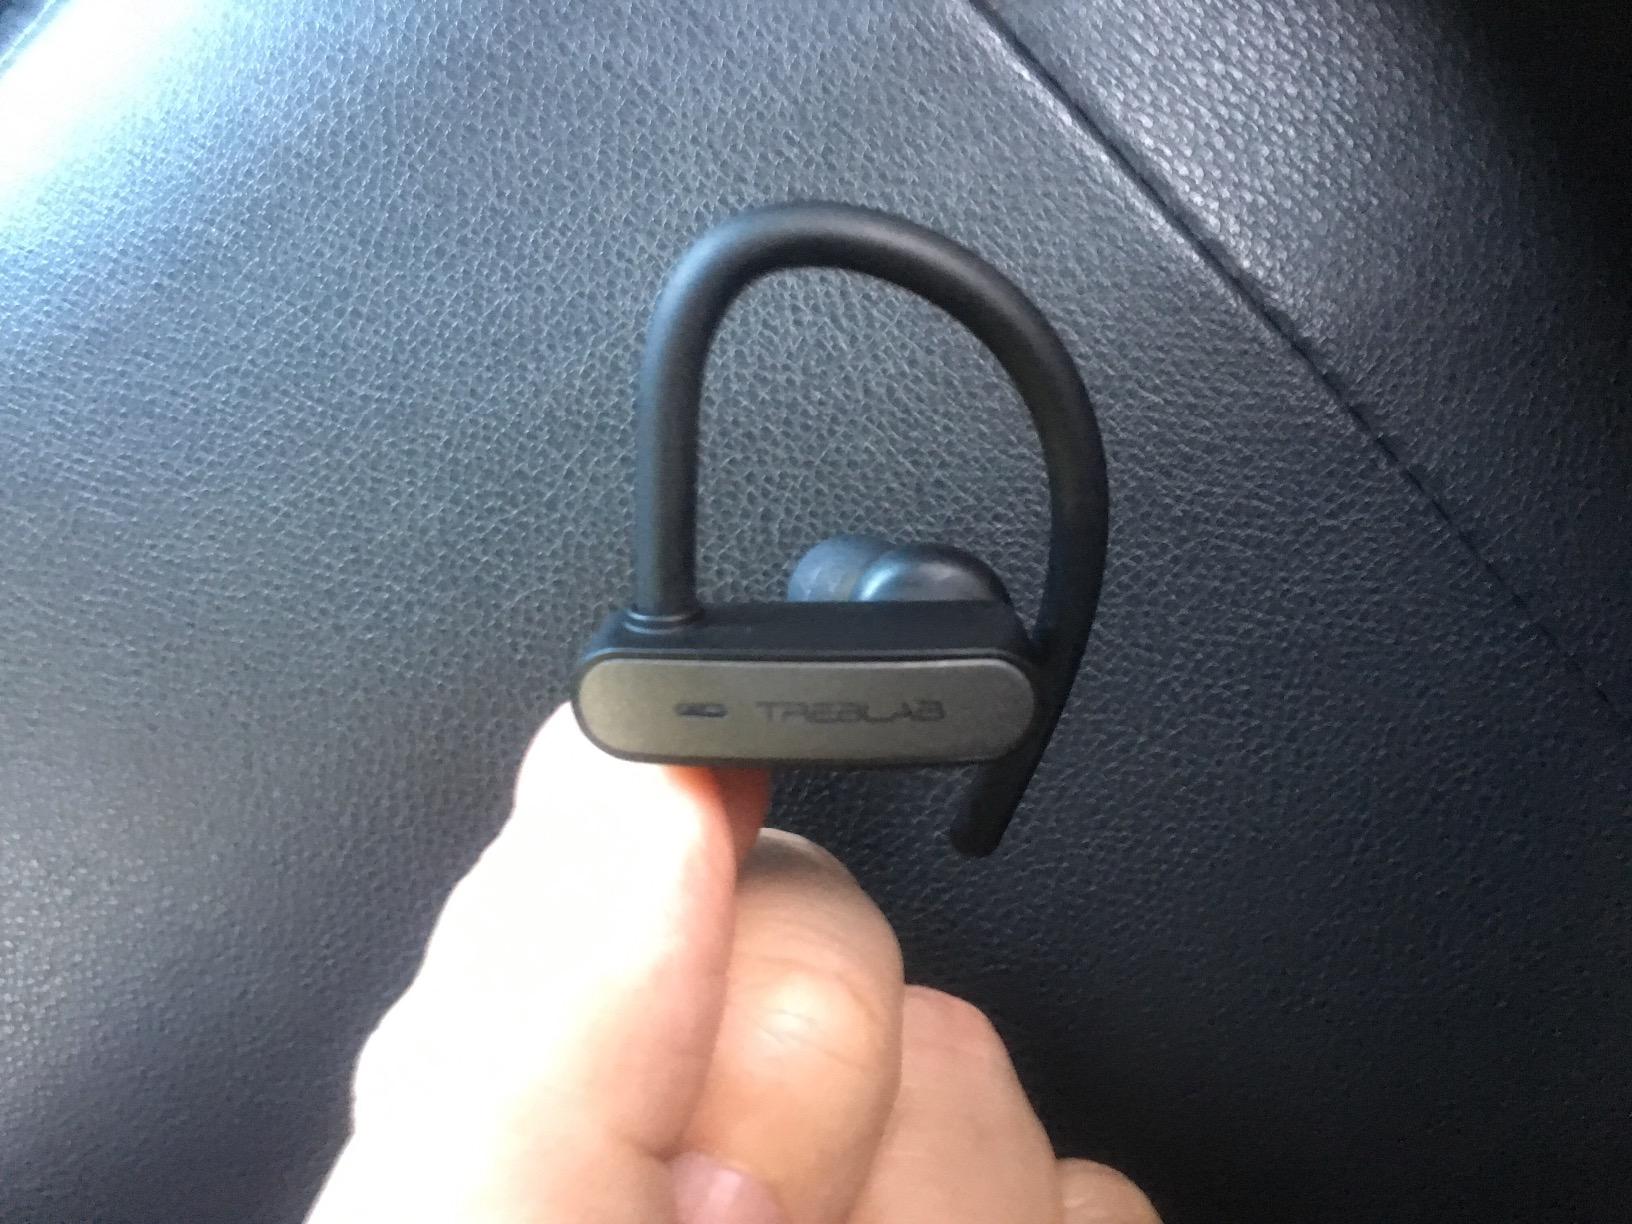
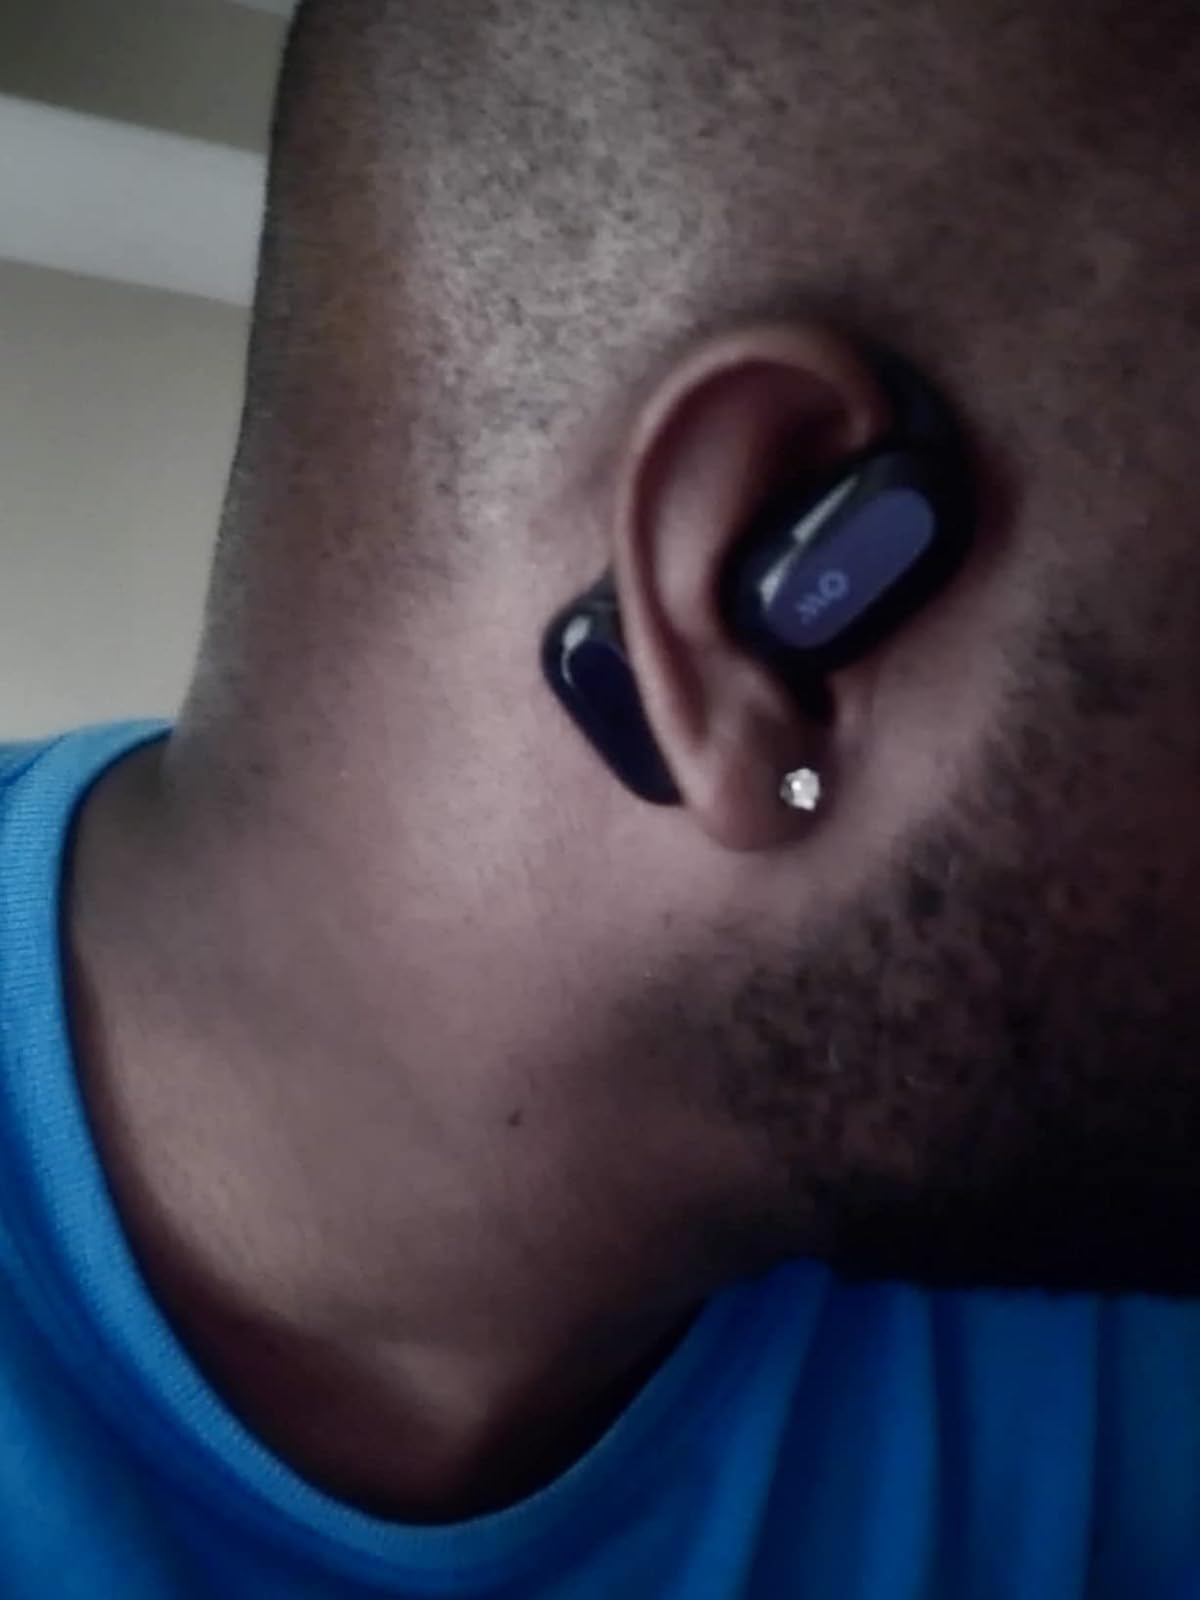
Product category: earbuds
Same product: no